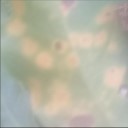
Label: Leaf_rust